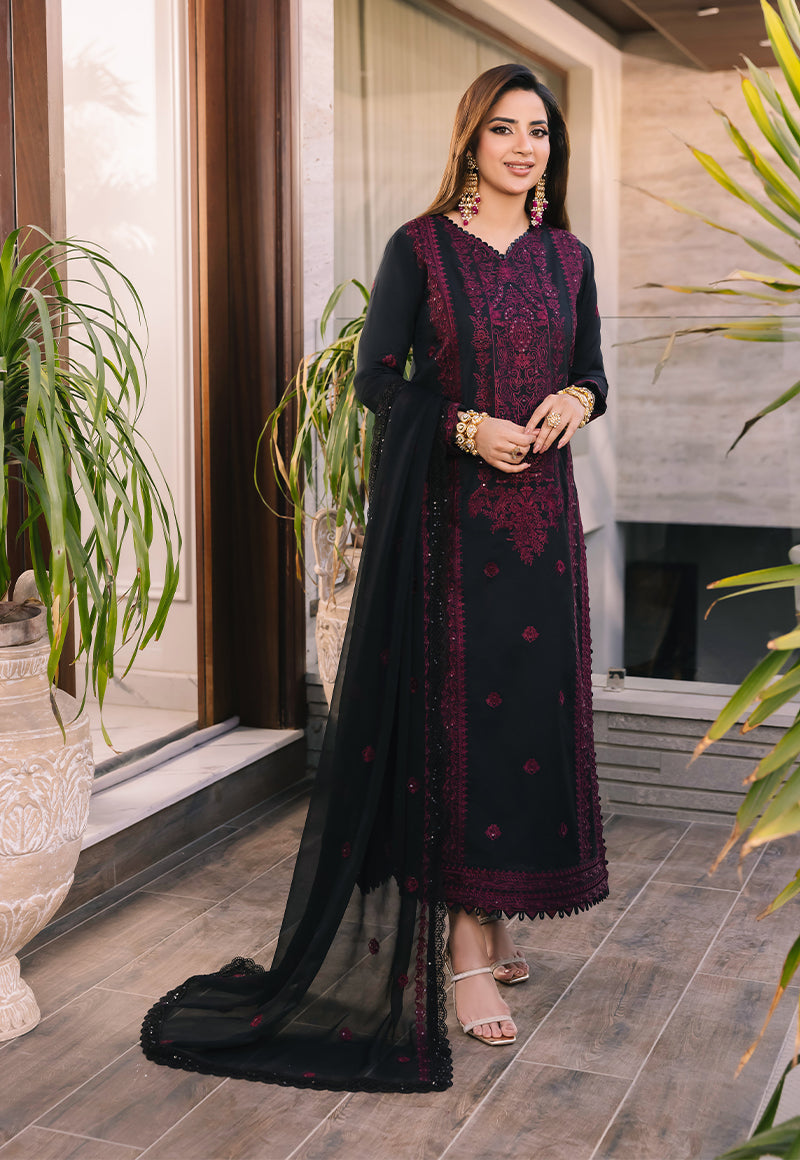
black maroon embroidered salwar suit